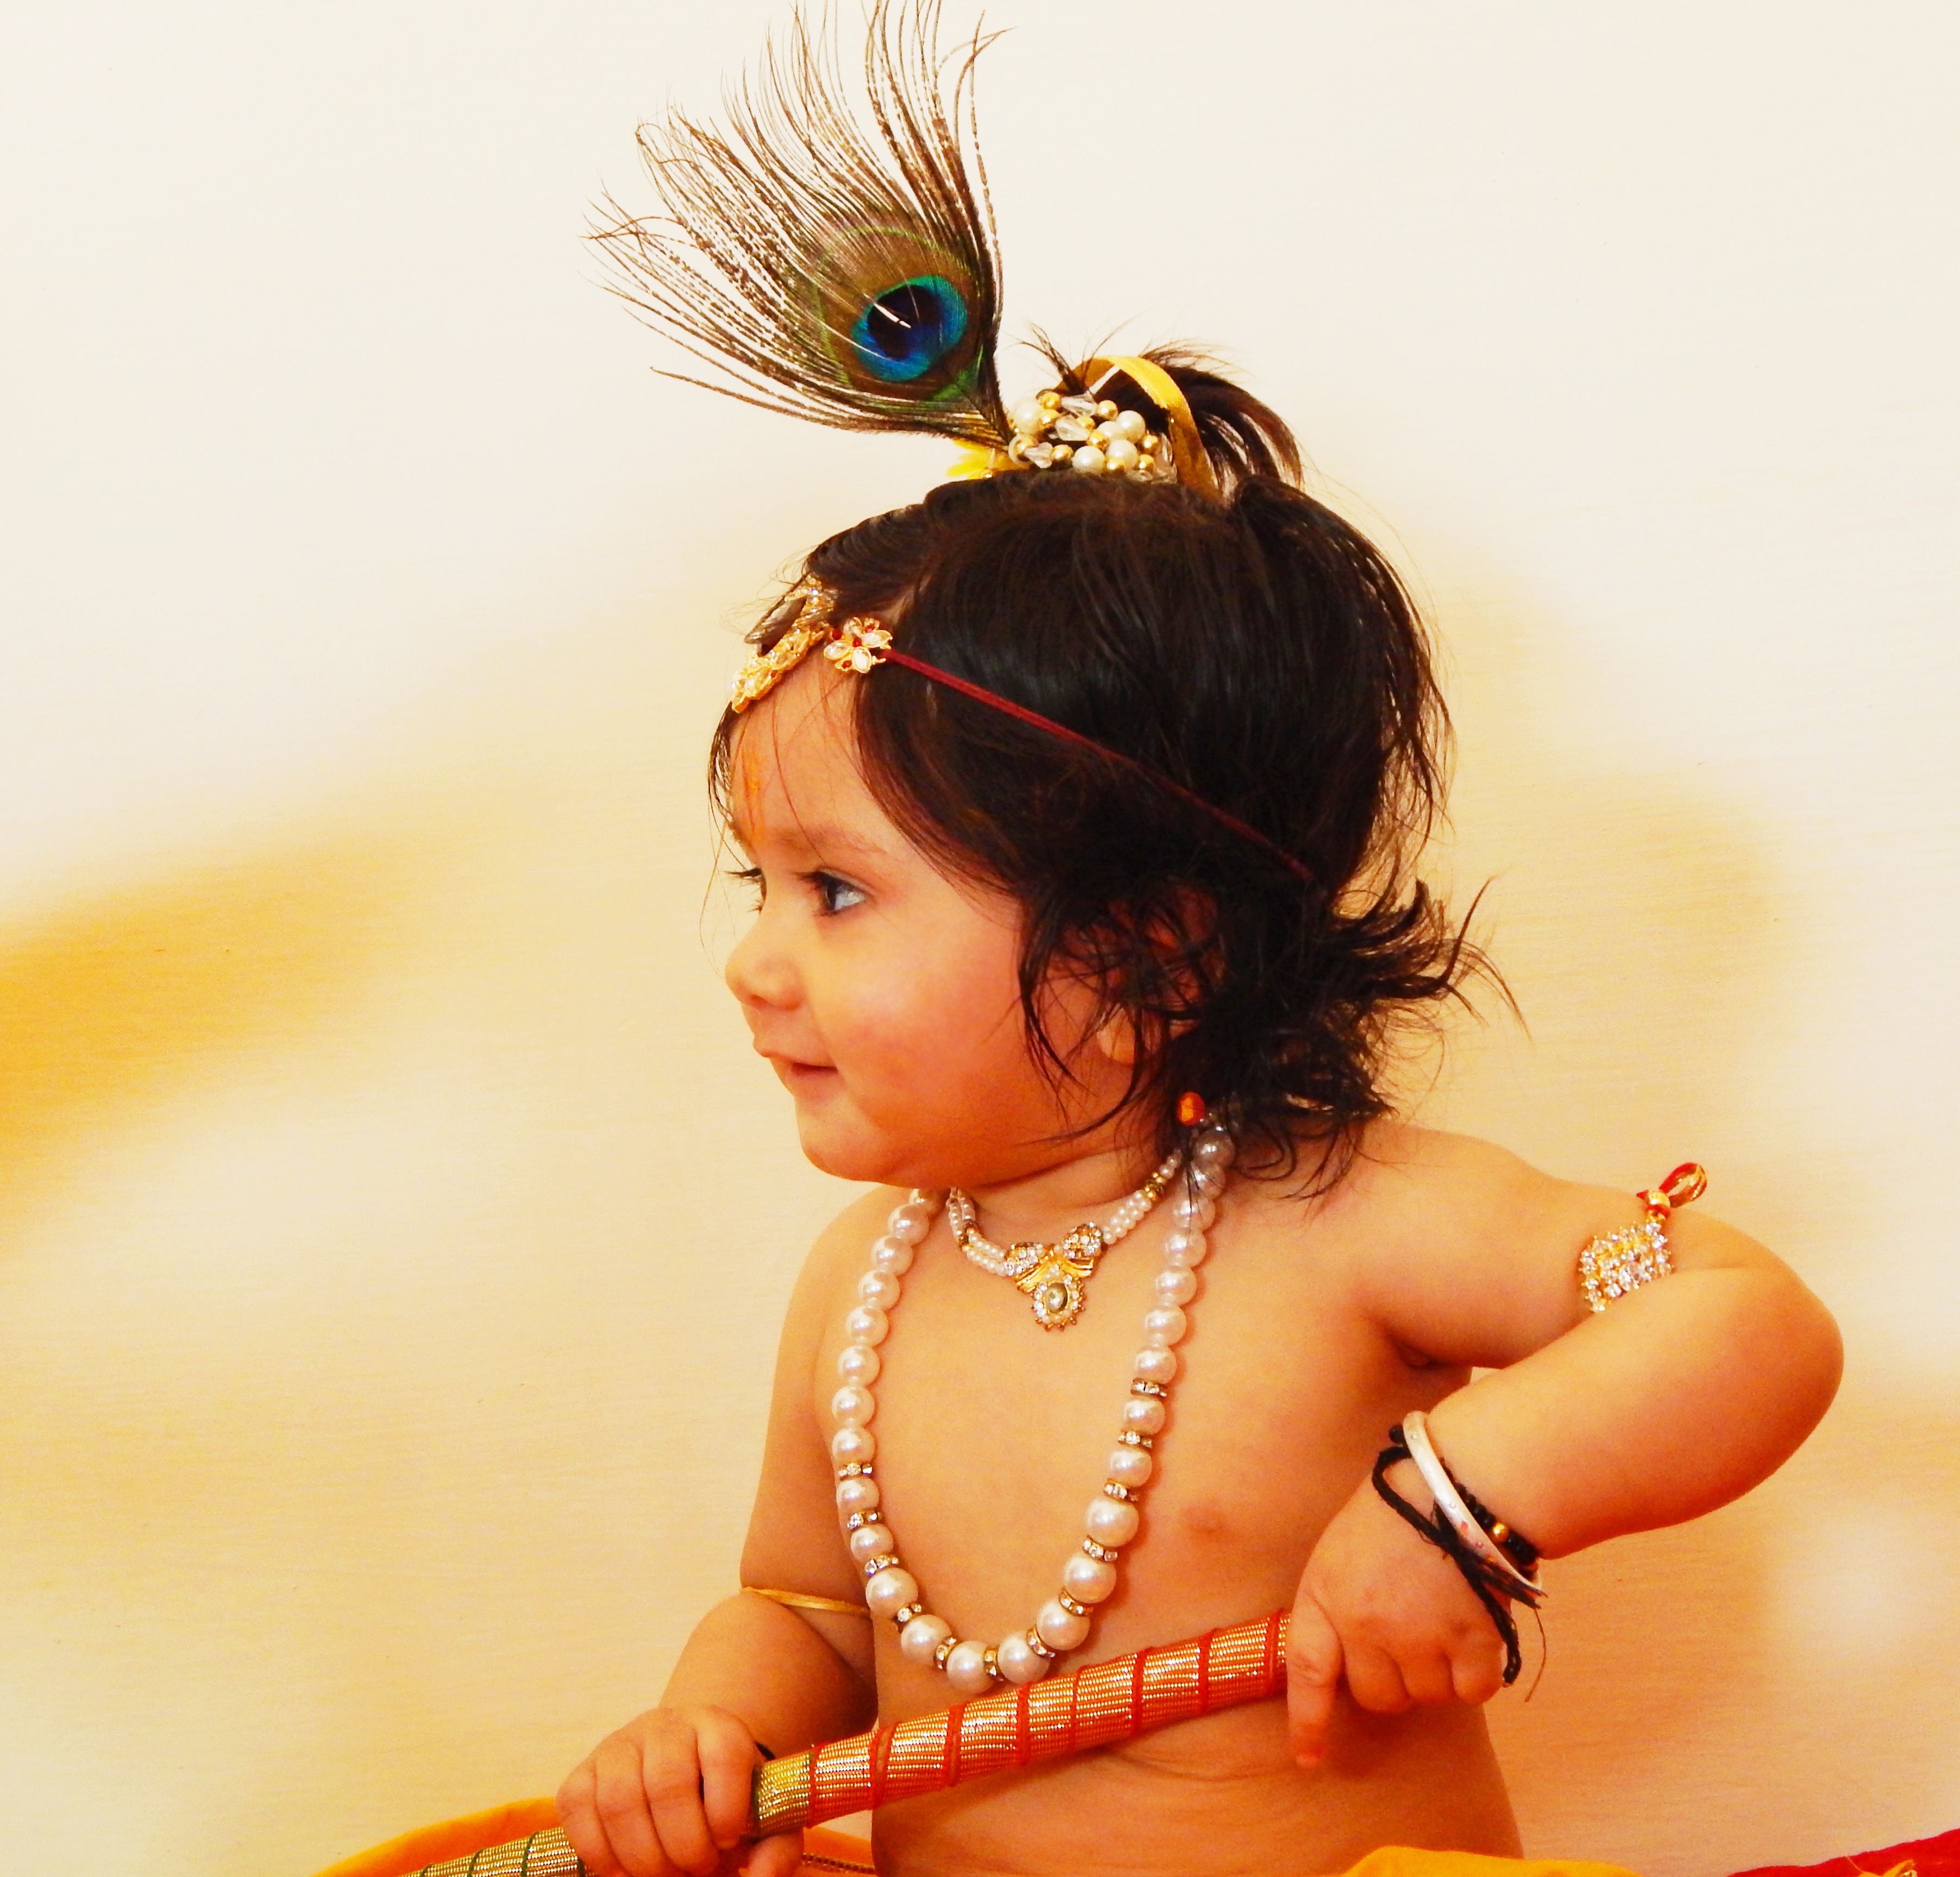
girl, photography, trunk, religion, clothing, hairstyle, human body, eye, skin, beauty, organ, god, lord, abdomen, photo shoot